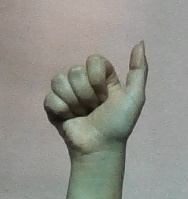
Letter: dhad